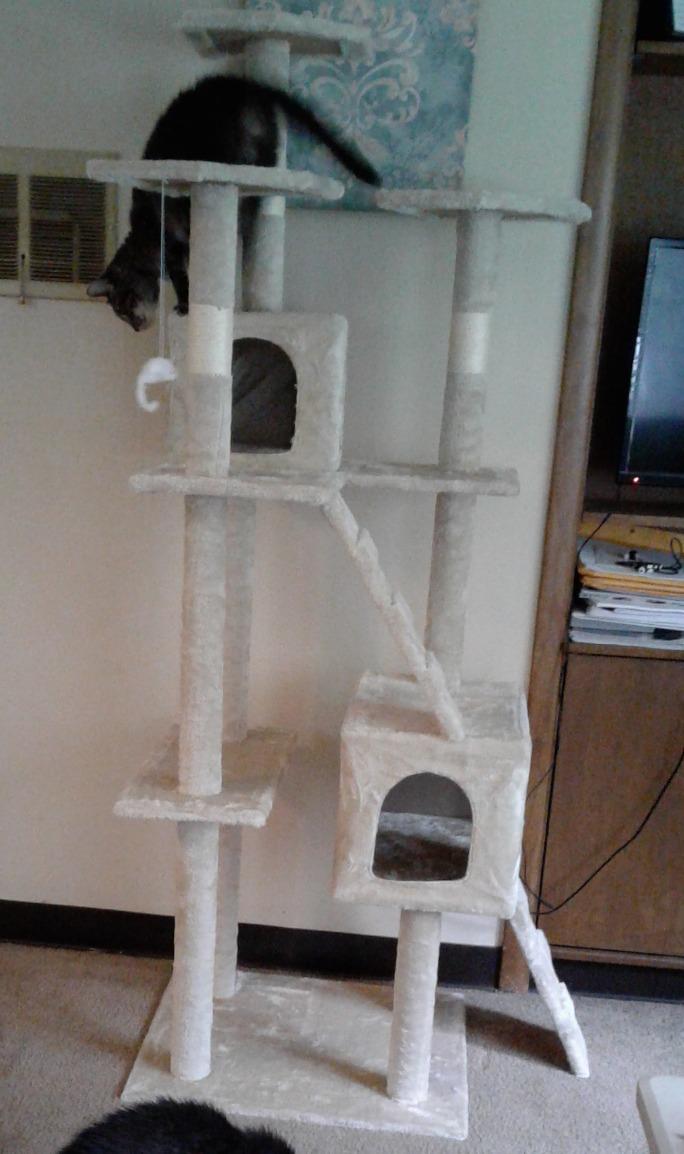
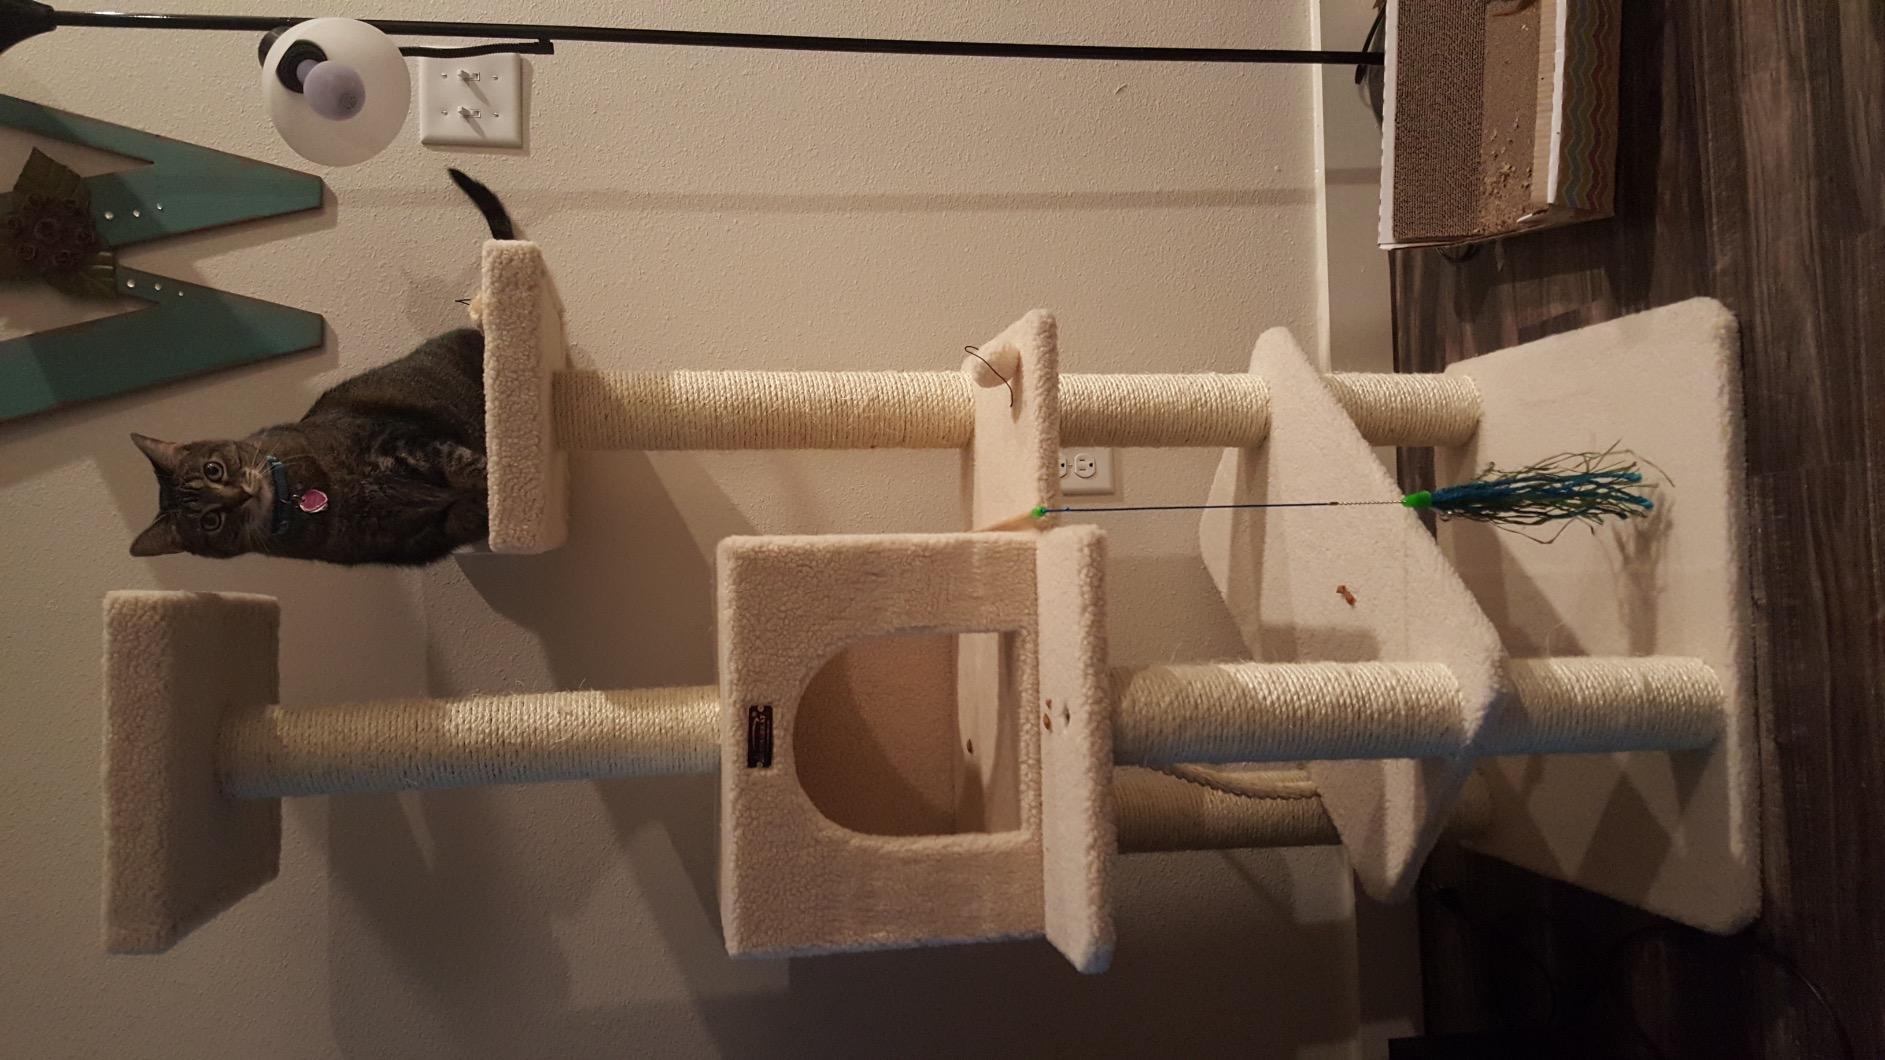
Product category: items_cat tree
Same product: no